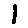
Label: 1